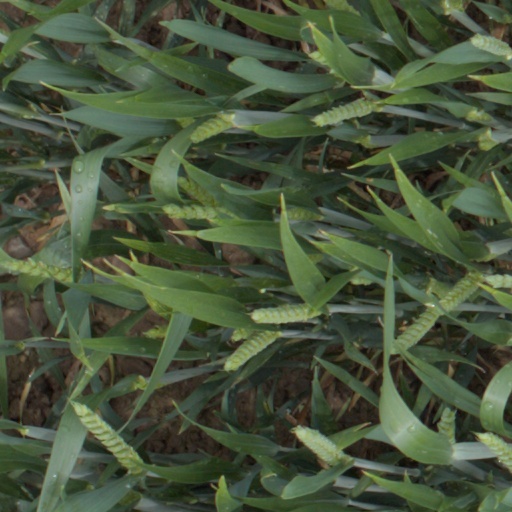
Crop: wheat